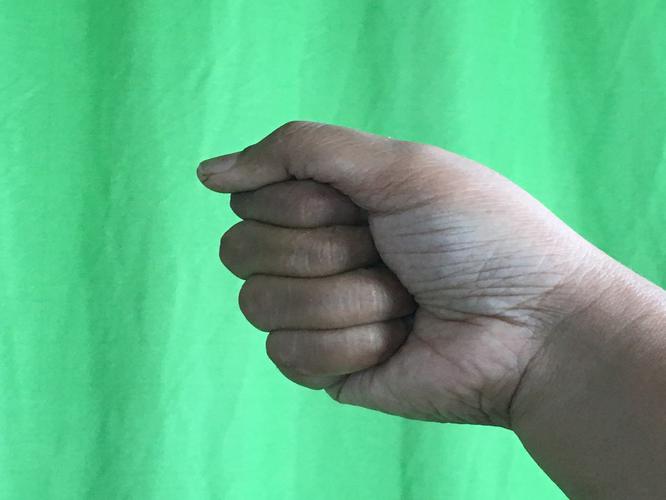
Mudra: Mushti
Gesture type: single_hand